Edyth Goodall

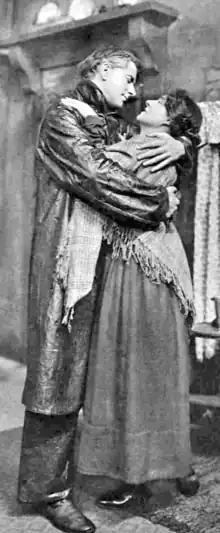
tall, clean-shaven young white man embracing shorter white woman

Edyth Shipton Goodall (20 February 1886 – 22 July 1929), professionally known as Edyth Goodall, was a Scottish actress. She was born in Dundee, the daughter of A. E. E. Goodall and his wife Annie, "née" Shipton.